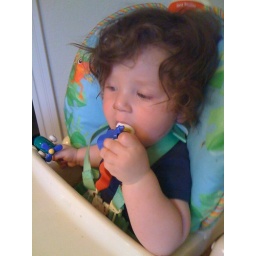
My new airplane and car toys are both enjoying in the hand and the mouth